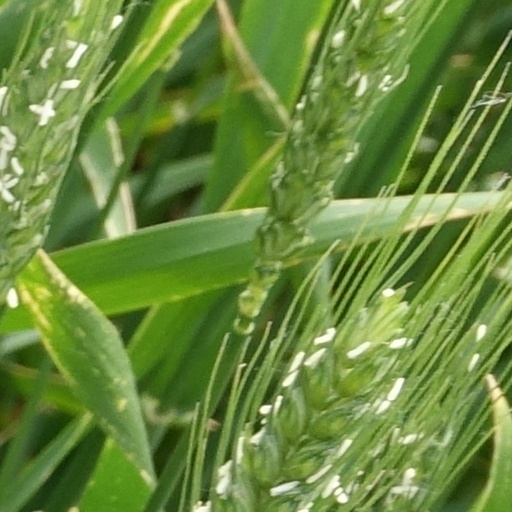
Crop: wheat